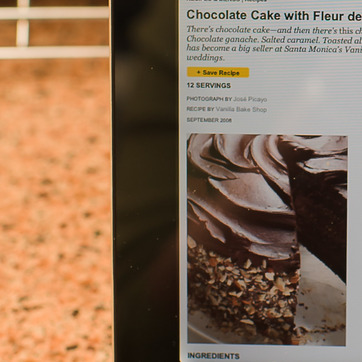
Material: glass